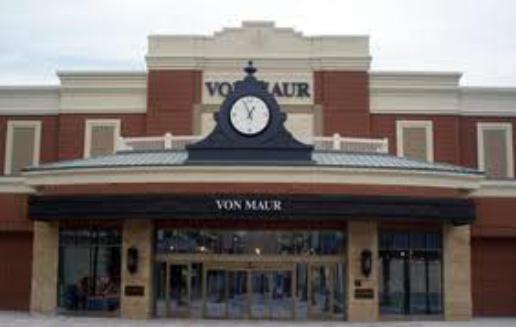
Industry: Others